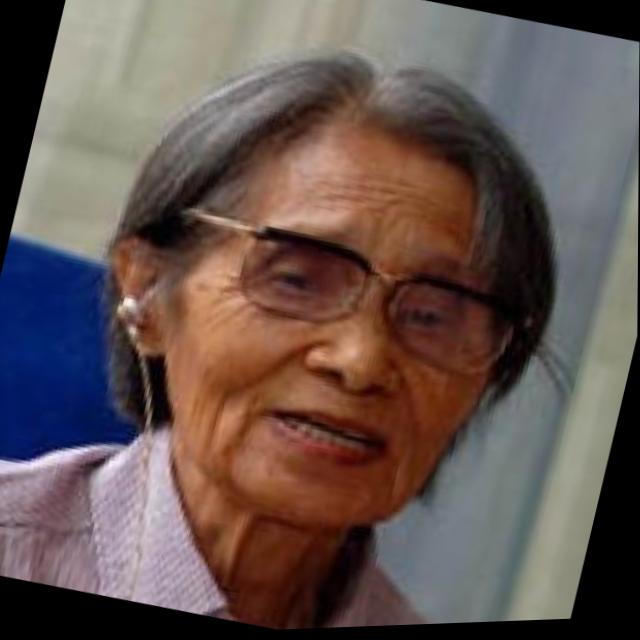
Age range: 65+